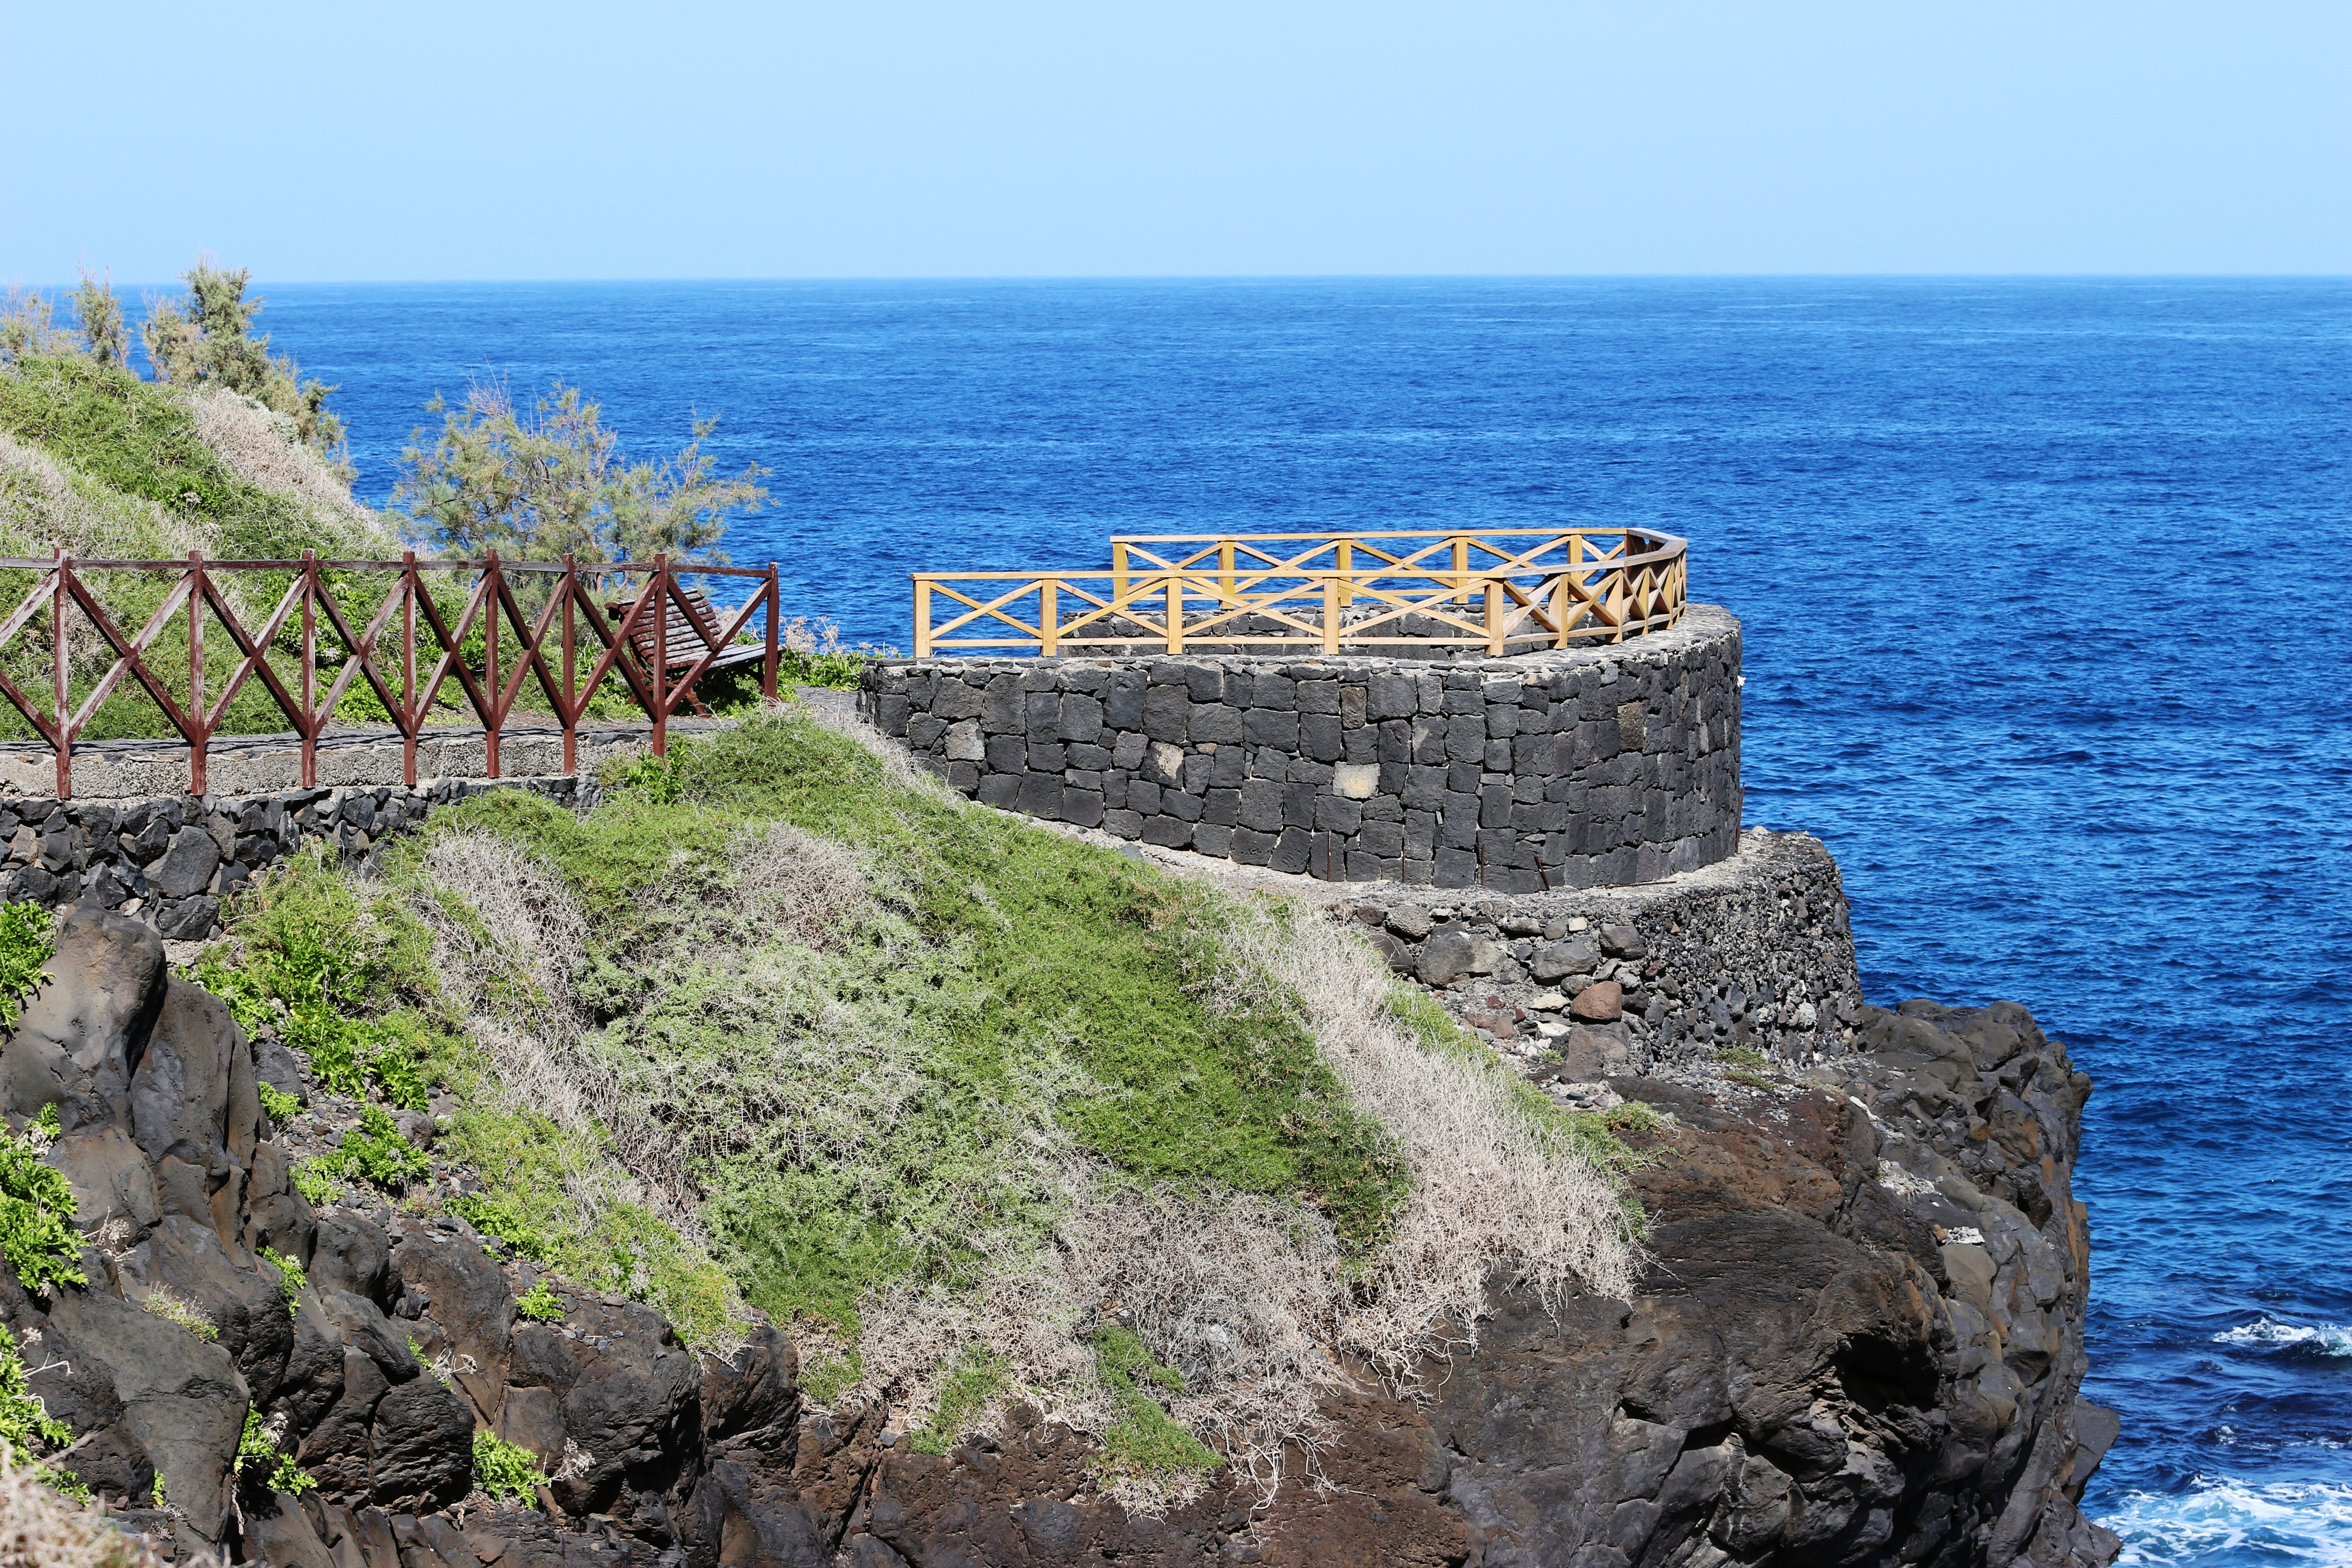
landscape, sea, coast, water, nature, rock, ocean, shore, vacation, cliff, cove, tower, bay, blue, stack, fortification, terrain, spain, geology, bluff, cliffs, tenerife, atlantic, waters, rocky coast, booked, cape, canary islands, steep slope, lava rock